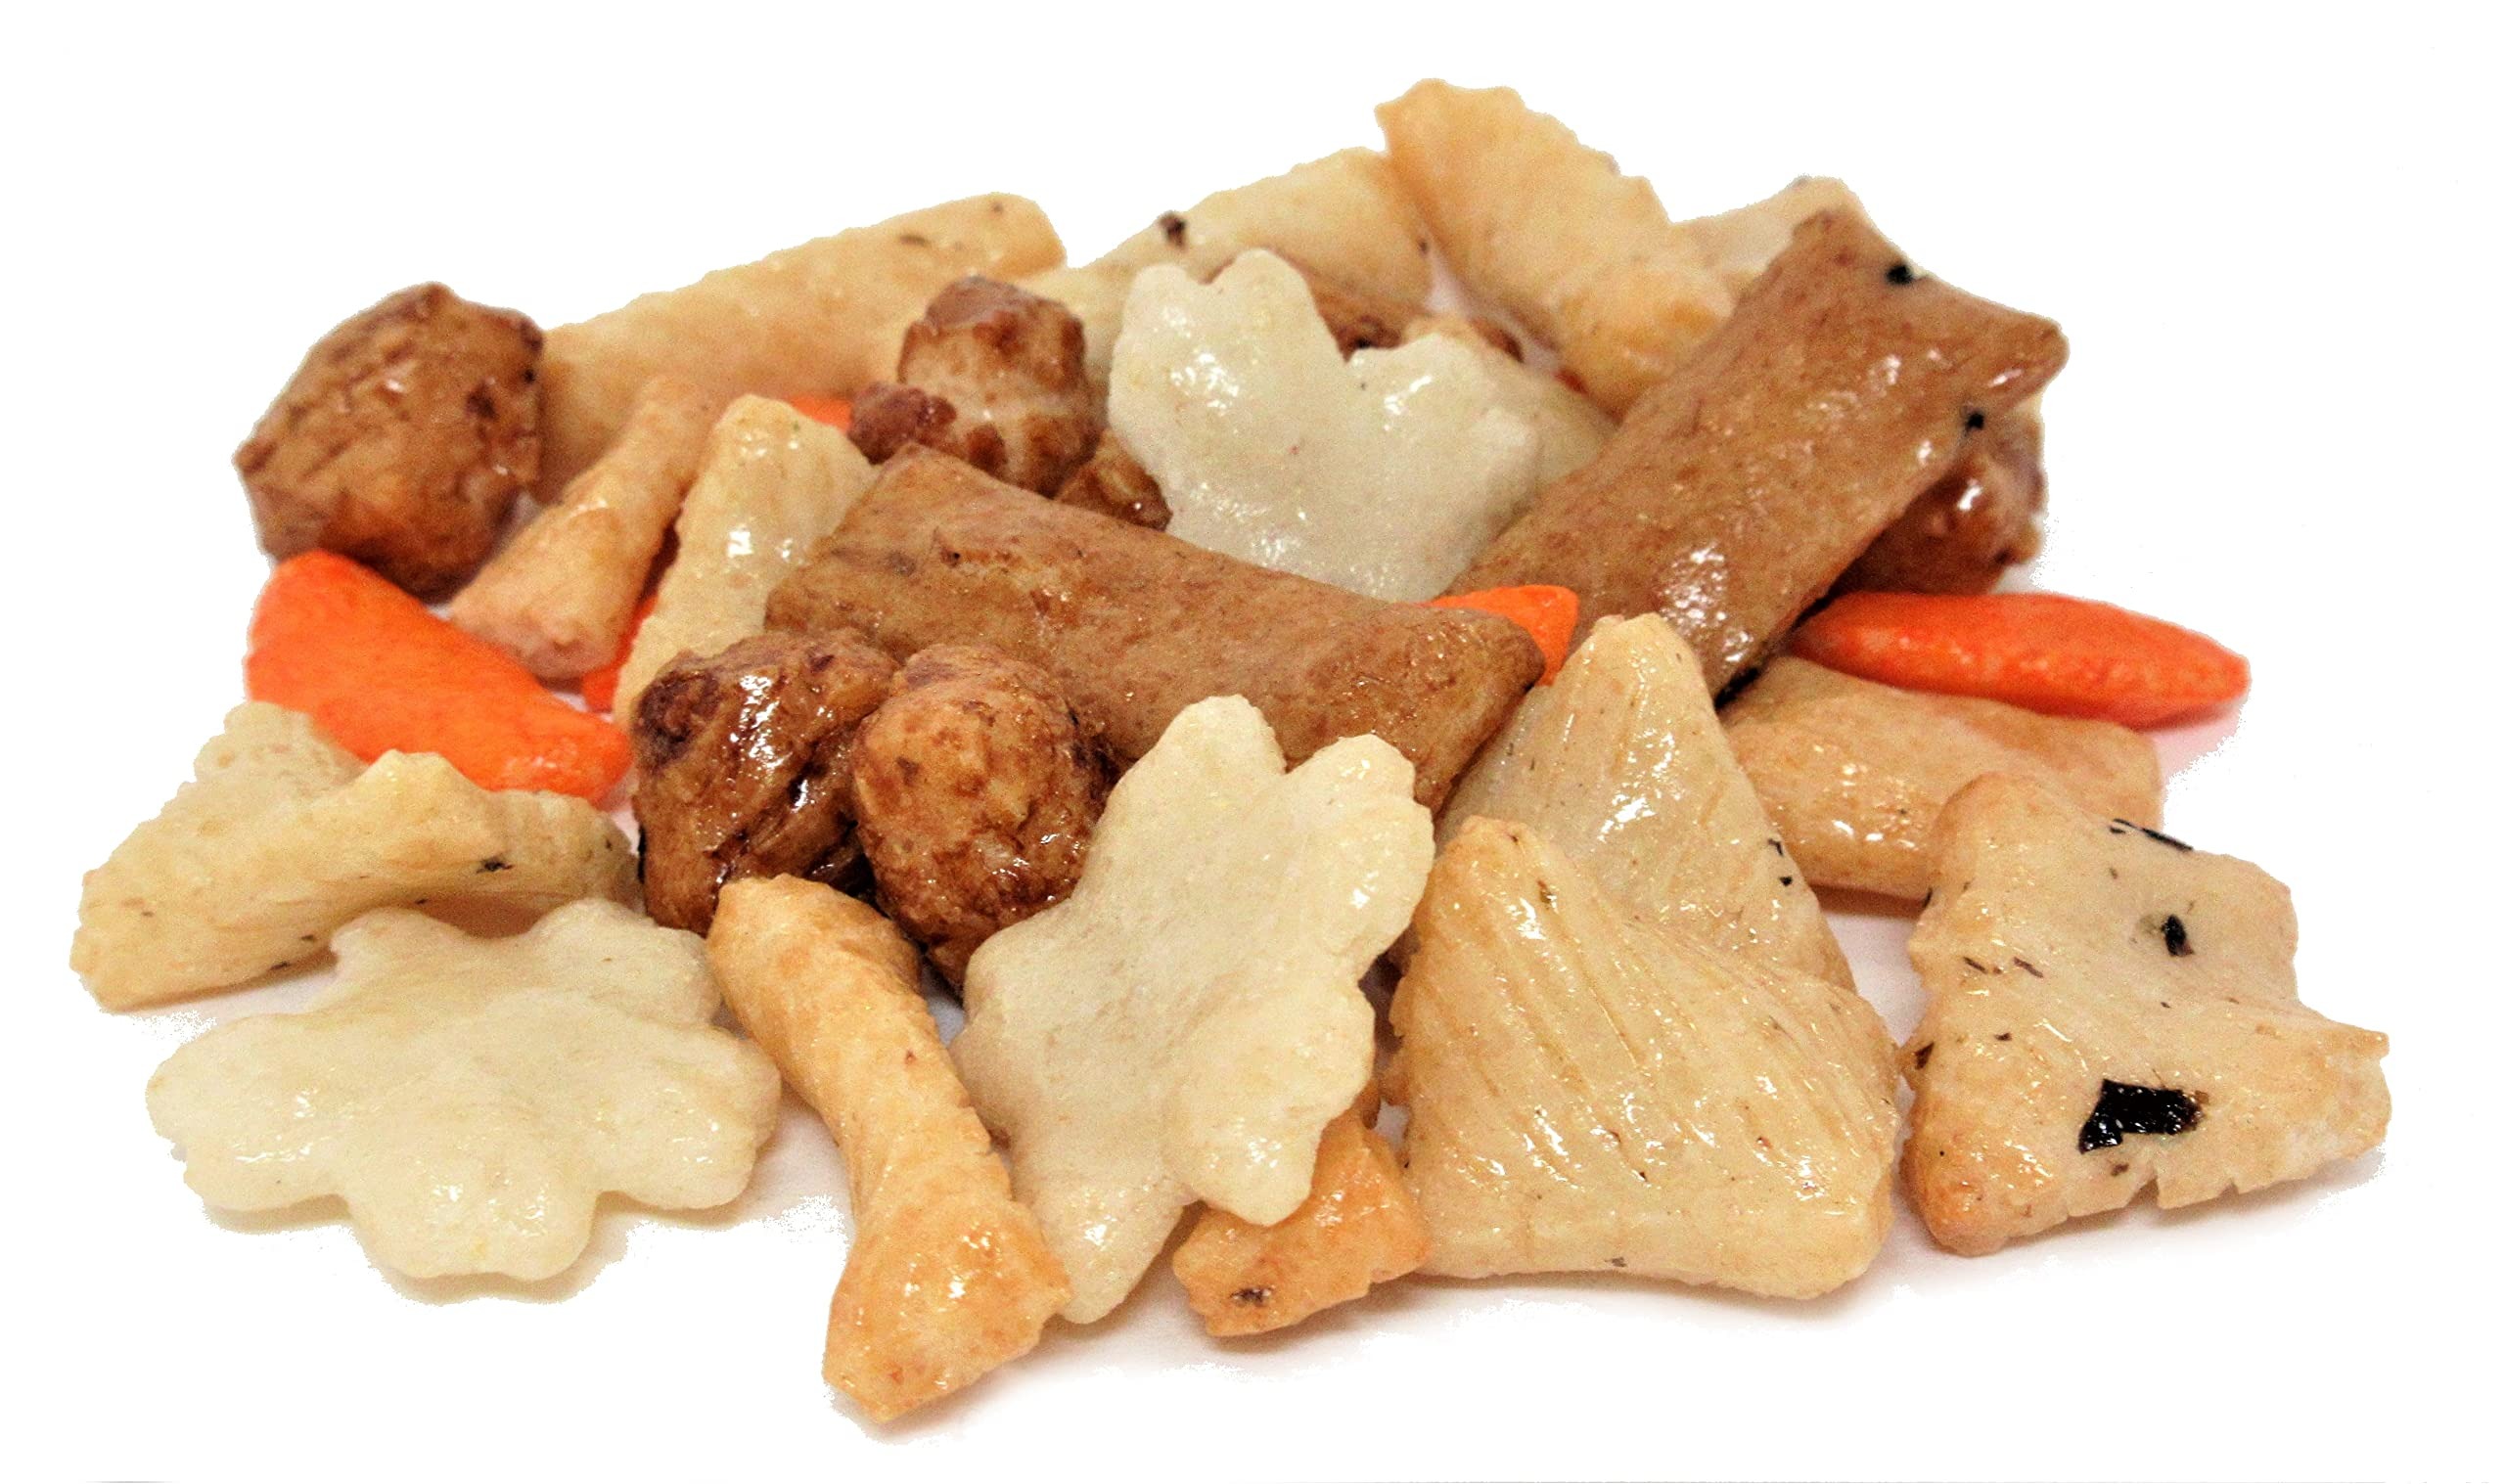
Item Name: Party Rice Crackers Mix Bulk by Its Delish, 2 lbs Bulk | Oriental Party Mix Crunchy Savory Snack
Bullet Point 1: PARTY MIX Delicious salty/soy style crunchy variety mix bursting with flavor!
Bullet Point 2: VALUE SIZE Two Pounds (32 Oz) bulk bag Its Delish brand
Bullet Point 3: TASTY & CRUNCHY Want something a lil different? Stock up for a savory snack!
Bullet Point 4: WONDERFUL SNACK Candy bar, party favors, weddings, birthdays, baby showers and for any occasion
Bullet Point 5: QUALITY Certified Kosher OU Parve Non-Dairy Packaged in the USA Shipped to you fresh!
Product Description: <p></p><b>Party Rice Crackers Mix by Its Delish</b> <p></p> Try this delicious salty/soy style crunchy variety mix. Its a savory type of snack that will hit the spot when your craving a good snack. Stock up in bulk and have some at home, office and on the go! Get the crunch going! Enjoy!<p></p><b>About It's Delish!</b> <p></p>It's Delish was established in 1992 and is located in North Hollywood, California. It's Delish is a food manufacturer and distributor who produces over 500 gourmet food products including licorice, sour belts, taffies, caramels, Jordan almonds, chocolates, nuts, fruits, trail mixes, spices, and the spice blends. It's Delish also produces organics and all natural products. We give you the opportunity to order from the factory direct!<p></p>It’s Delish! prides itself on the four pillars that are at the foundation of everything we do.<p></p>Innovation Quality Value Service
Value: 32.0
Unit: Ounce

Price: 18.99